Lamaria Church

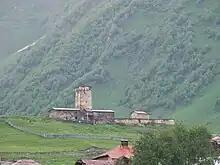
Lamaria church complex viewed from a distance

The Ushguli Church of the Mother of God, popularly known as the Lamaria Church, is a medieval Georgian Orthodox church in the community of Ushguli in Upper Svaneti. It is a simple hall church, with a projecting apse and an ambulatory. The interior contains two layers of medieval frescoes, in a state of deterioration. The church is inscribed on the list of the Immovable Cultural Monuments of National Significance of Georgia.